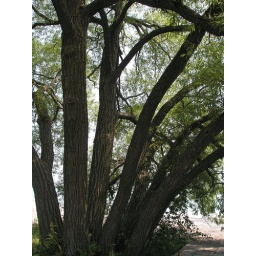
Was going to the lake and saw this tree trunk in the forest